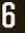
Number: 6